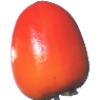
Label: kaki